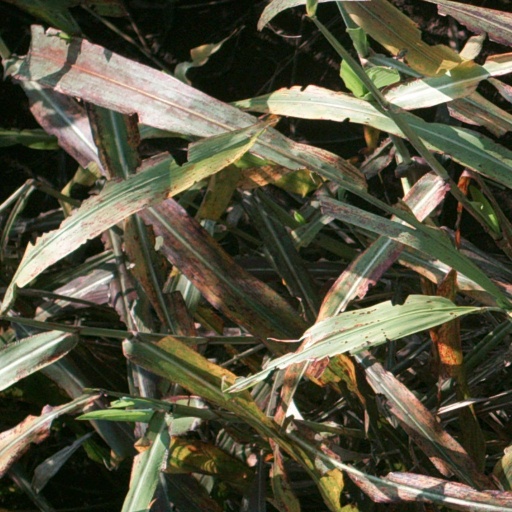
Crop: sorghum